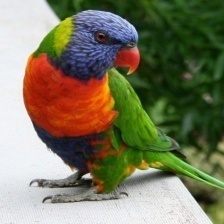
Species: RAINBOW LORIKEET
Scientific name: TRICHOGLOSSUS MOLUCCANUS
ImageNet parent category: lorikeet